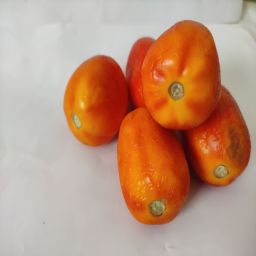
Crop: Tomato
Quality: Old